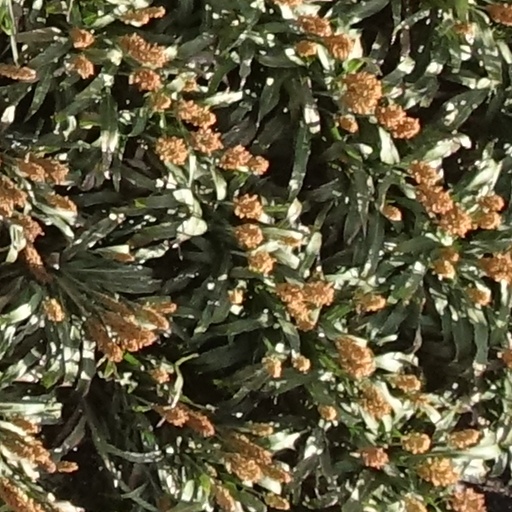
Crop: sorghum